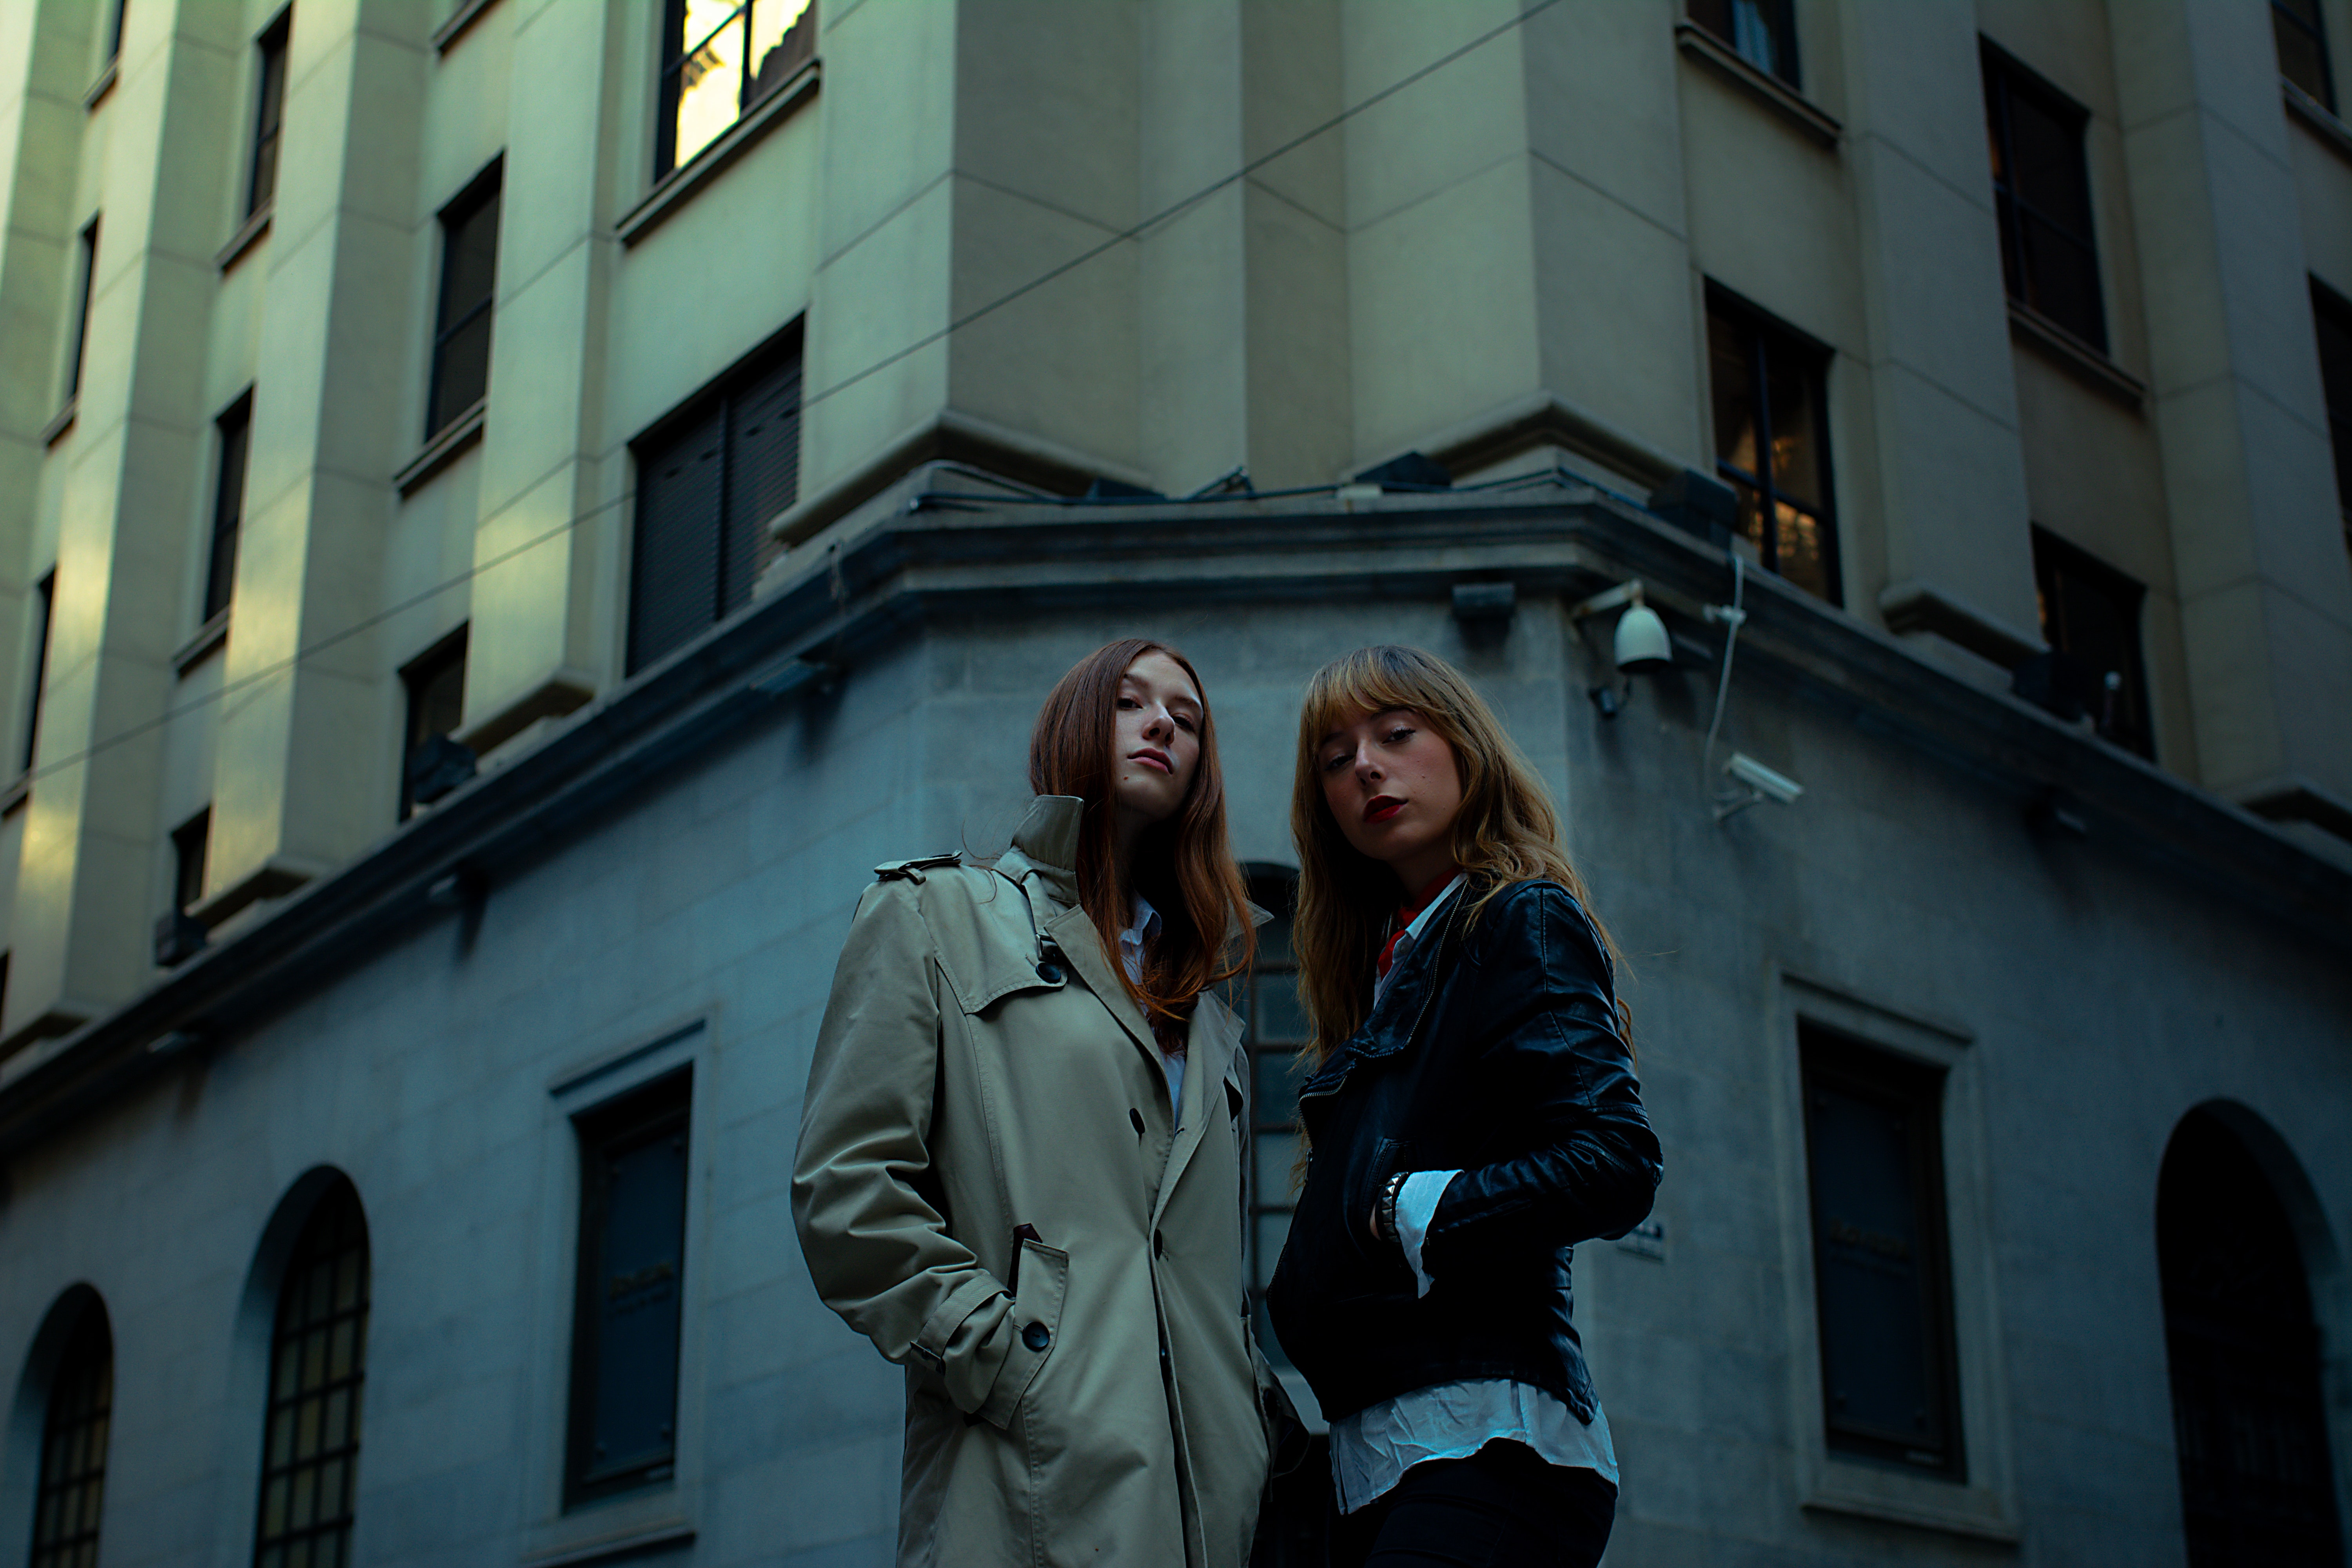
photograph, urban area, snapshot, street, architecture, standing, photography, infrastructure, fun, black and white, city, outerwear, building, facade, night, window, downtown, house, road, style, winter, tourism